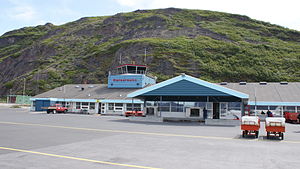
Narsarsuaq Lufthavn
Narsarsuaq Lufthavn er en grønlandsk lufthavn beliggende i Narsarsuaq med en betonlandingsbane på 1830 m x 45 m. I 2008 var der 33.491 afrejsende passagerer fra flyvepladsen fordelt på 3.275 starter.